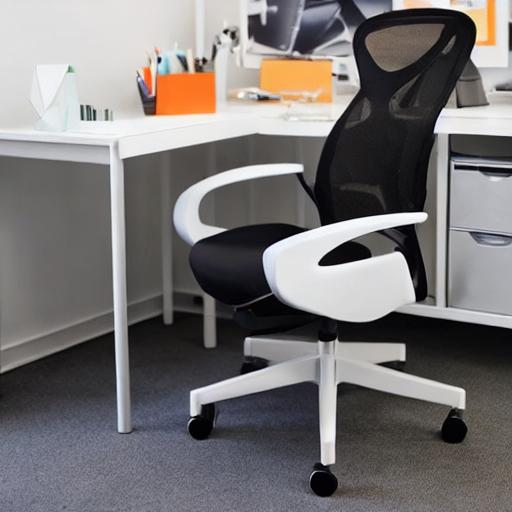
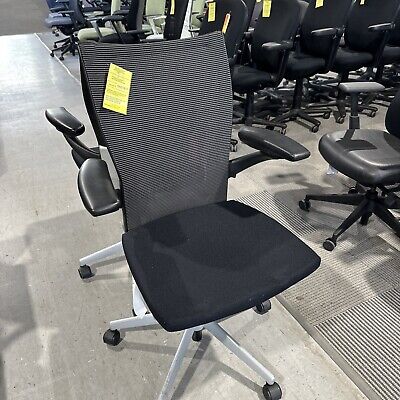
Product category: items_chair
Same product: no